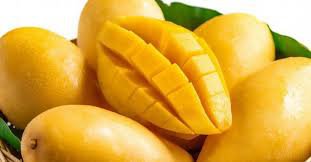
Label: Mango